Comrades: A Story of Social Adventure in California

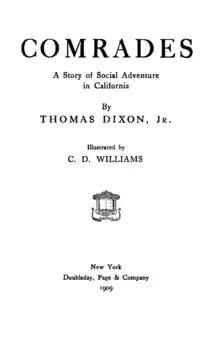
Title page of the first edition of "Comrades".

Comrades: A Story of Social Adventure in California is a 1909 novel by Thomas Dixon, Jr. It deals with the establishment of a socialist commune on a Californian island and its subsequent unraveling. Widely reviewed, it was later adapted as a play and as a film.